Žirmūnai

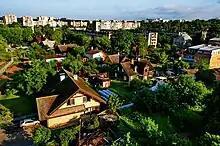
View of remaining Losiovka at present (2009)

During the 1960s, Žirmūnai attracted the attention of urban planners; it became the first city district in the Lithuanian SSR to be constructed applying urban planning concepts established in the USSR at that time. Designed in 1962, the district consisted of three microdistricts – residential and industrial sections centred around public facilities and had been the largest residential area in the city.